Damascus

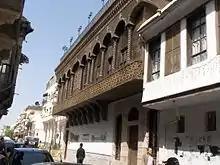
Typical historic Damascene street

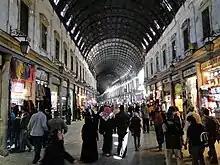
Al-Hamidiyah Souq, dating back to the Ottoman era

By January 2012, clashes between the regular army and rebels reached the outskirts of Damascus, reportedly preventing people from leaving or reaching their houses, especially when security operations there intensified from the end of January into February.